Lion Air

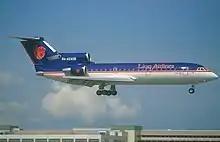
A Yakovlev Yak-42D, the first aircraft of Lion Air, landing in Singapore

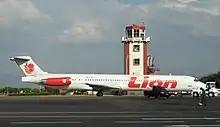
A Lion Air McDonnell Douglas MD-82 at Sultan Hasanuddin International Airport

The airline was established in October 1999 by Rusdi and Kusnan Kirana and started operations on 30 June 2000, when it began scheduled passenger services from Jakarta to Denpasar and Pontianak using a leased Boeing 737-200. It was the first low-cost airline in Indonesia. The fleet was quickly expanded with the wet-lease of five Yakovlev Yak-42Ds, two McDonnell Douglas MD-82s and two sub-leased Airbus A310-300s. Rapid growth enabled modernisation of the fleet with Boeing 737-300 and Boeing 737-400 aircraft. In 2003, a subsidiary airline was established, Wings Air, operating flights on lower density routes. Further subsidiaries were developed including Malindo Air in Malaysia in 2012, Thai Lion Air in Thailand in 2013 and domestically, Batik Air, a full-service subsidiary, also in 2013.